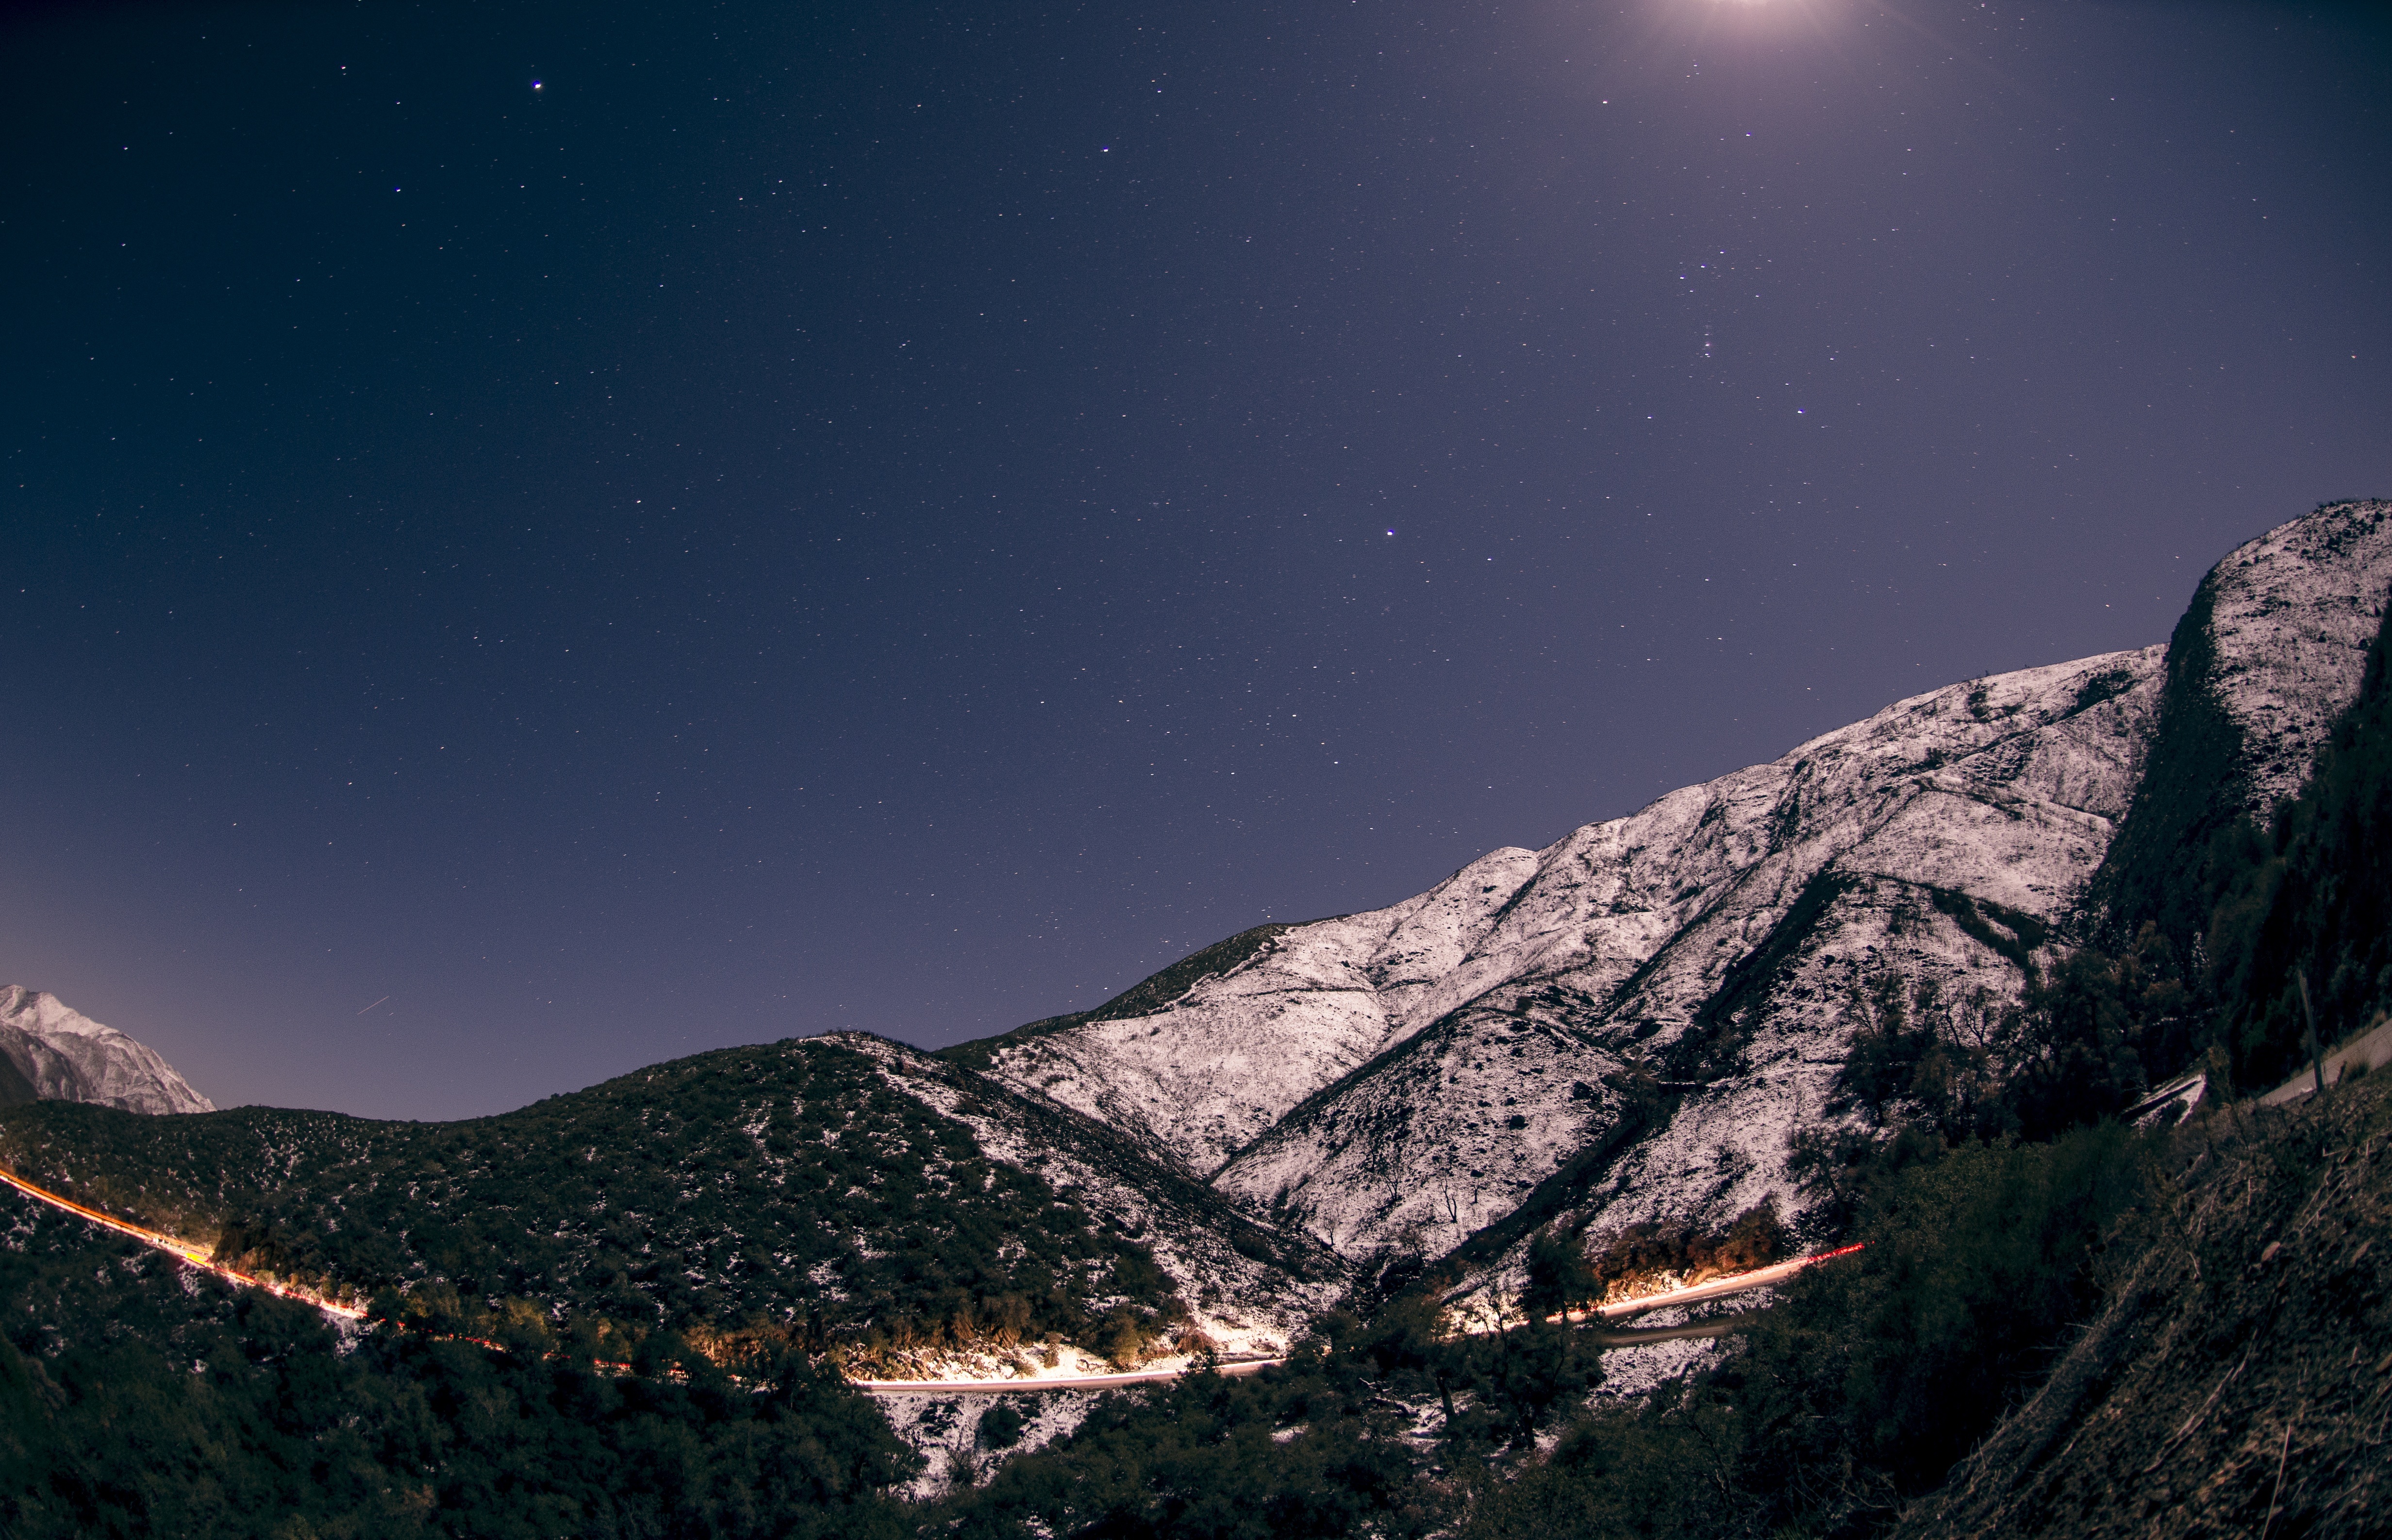
landscape, nature, mountain, snow, sky, night, star, mountain range, dark, scenic, peaceful, night sky, summit, mountain landscape, starry, mountains, stars, quiet, nobody, astronomical object, moon light, mountainous landforms